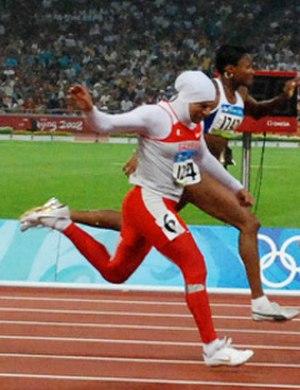
l'arrivé des 1/2 finales du 200m dames au nid d'oiseau, Pékin, le 20 août 2008